Constitution Hall (Lecompton, Kansas)

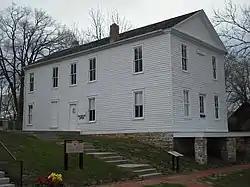
Constitution Hall in Lecompton, Kansas

Lecompton Constitution Hall, also known as Constitution Hall, is a building in Lecompton, Kansas, that played an important role in the long-running Bleeding Kansas crisis over slavery in Kansas. It is operated by the Kansas Historical Society as Constitution Hall State Historic Site.